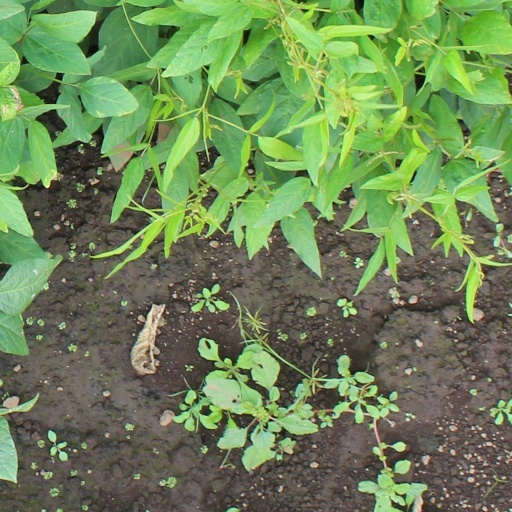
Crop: soybean